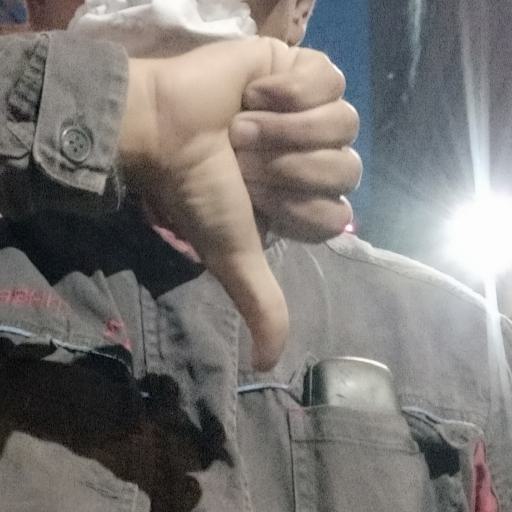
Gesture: dislike